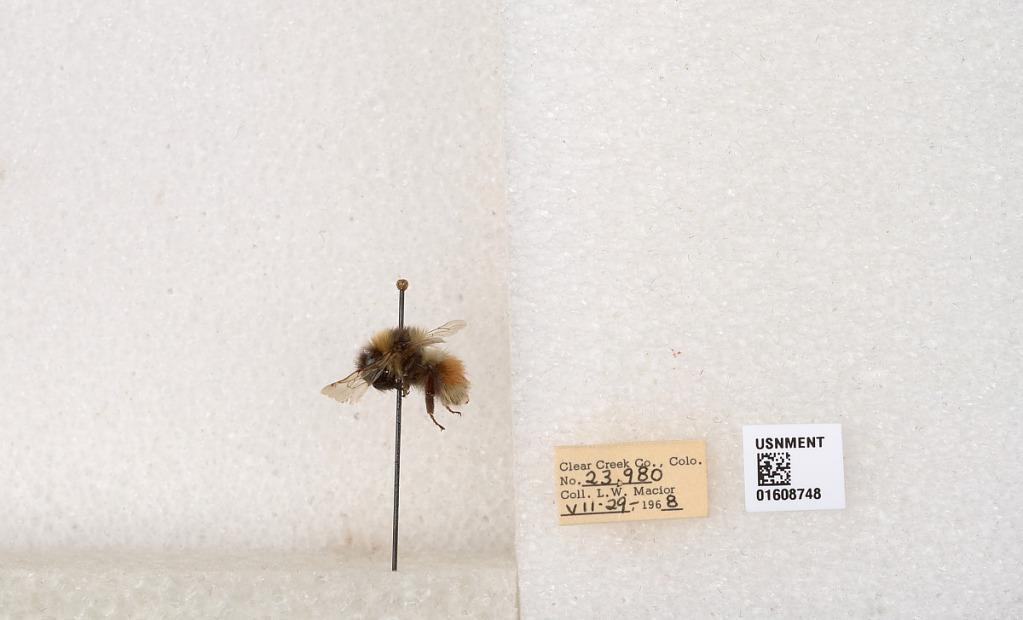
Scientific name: Bombus (Pyrobombus) sylvicola Kirby
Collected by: L. Macior
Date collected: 1968-7-29
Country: United States
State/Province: Colorado
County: Clear Creek
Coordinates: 39.6891, -105.644